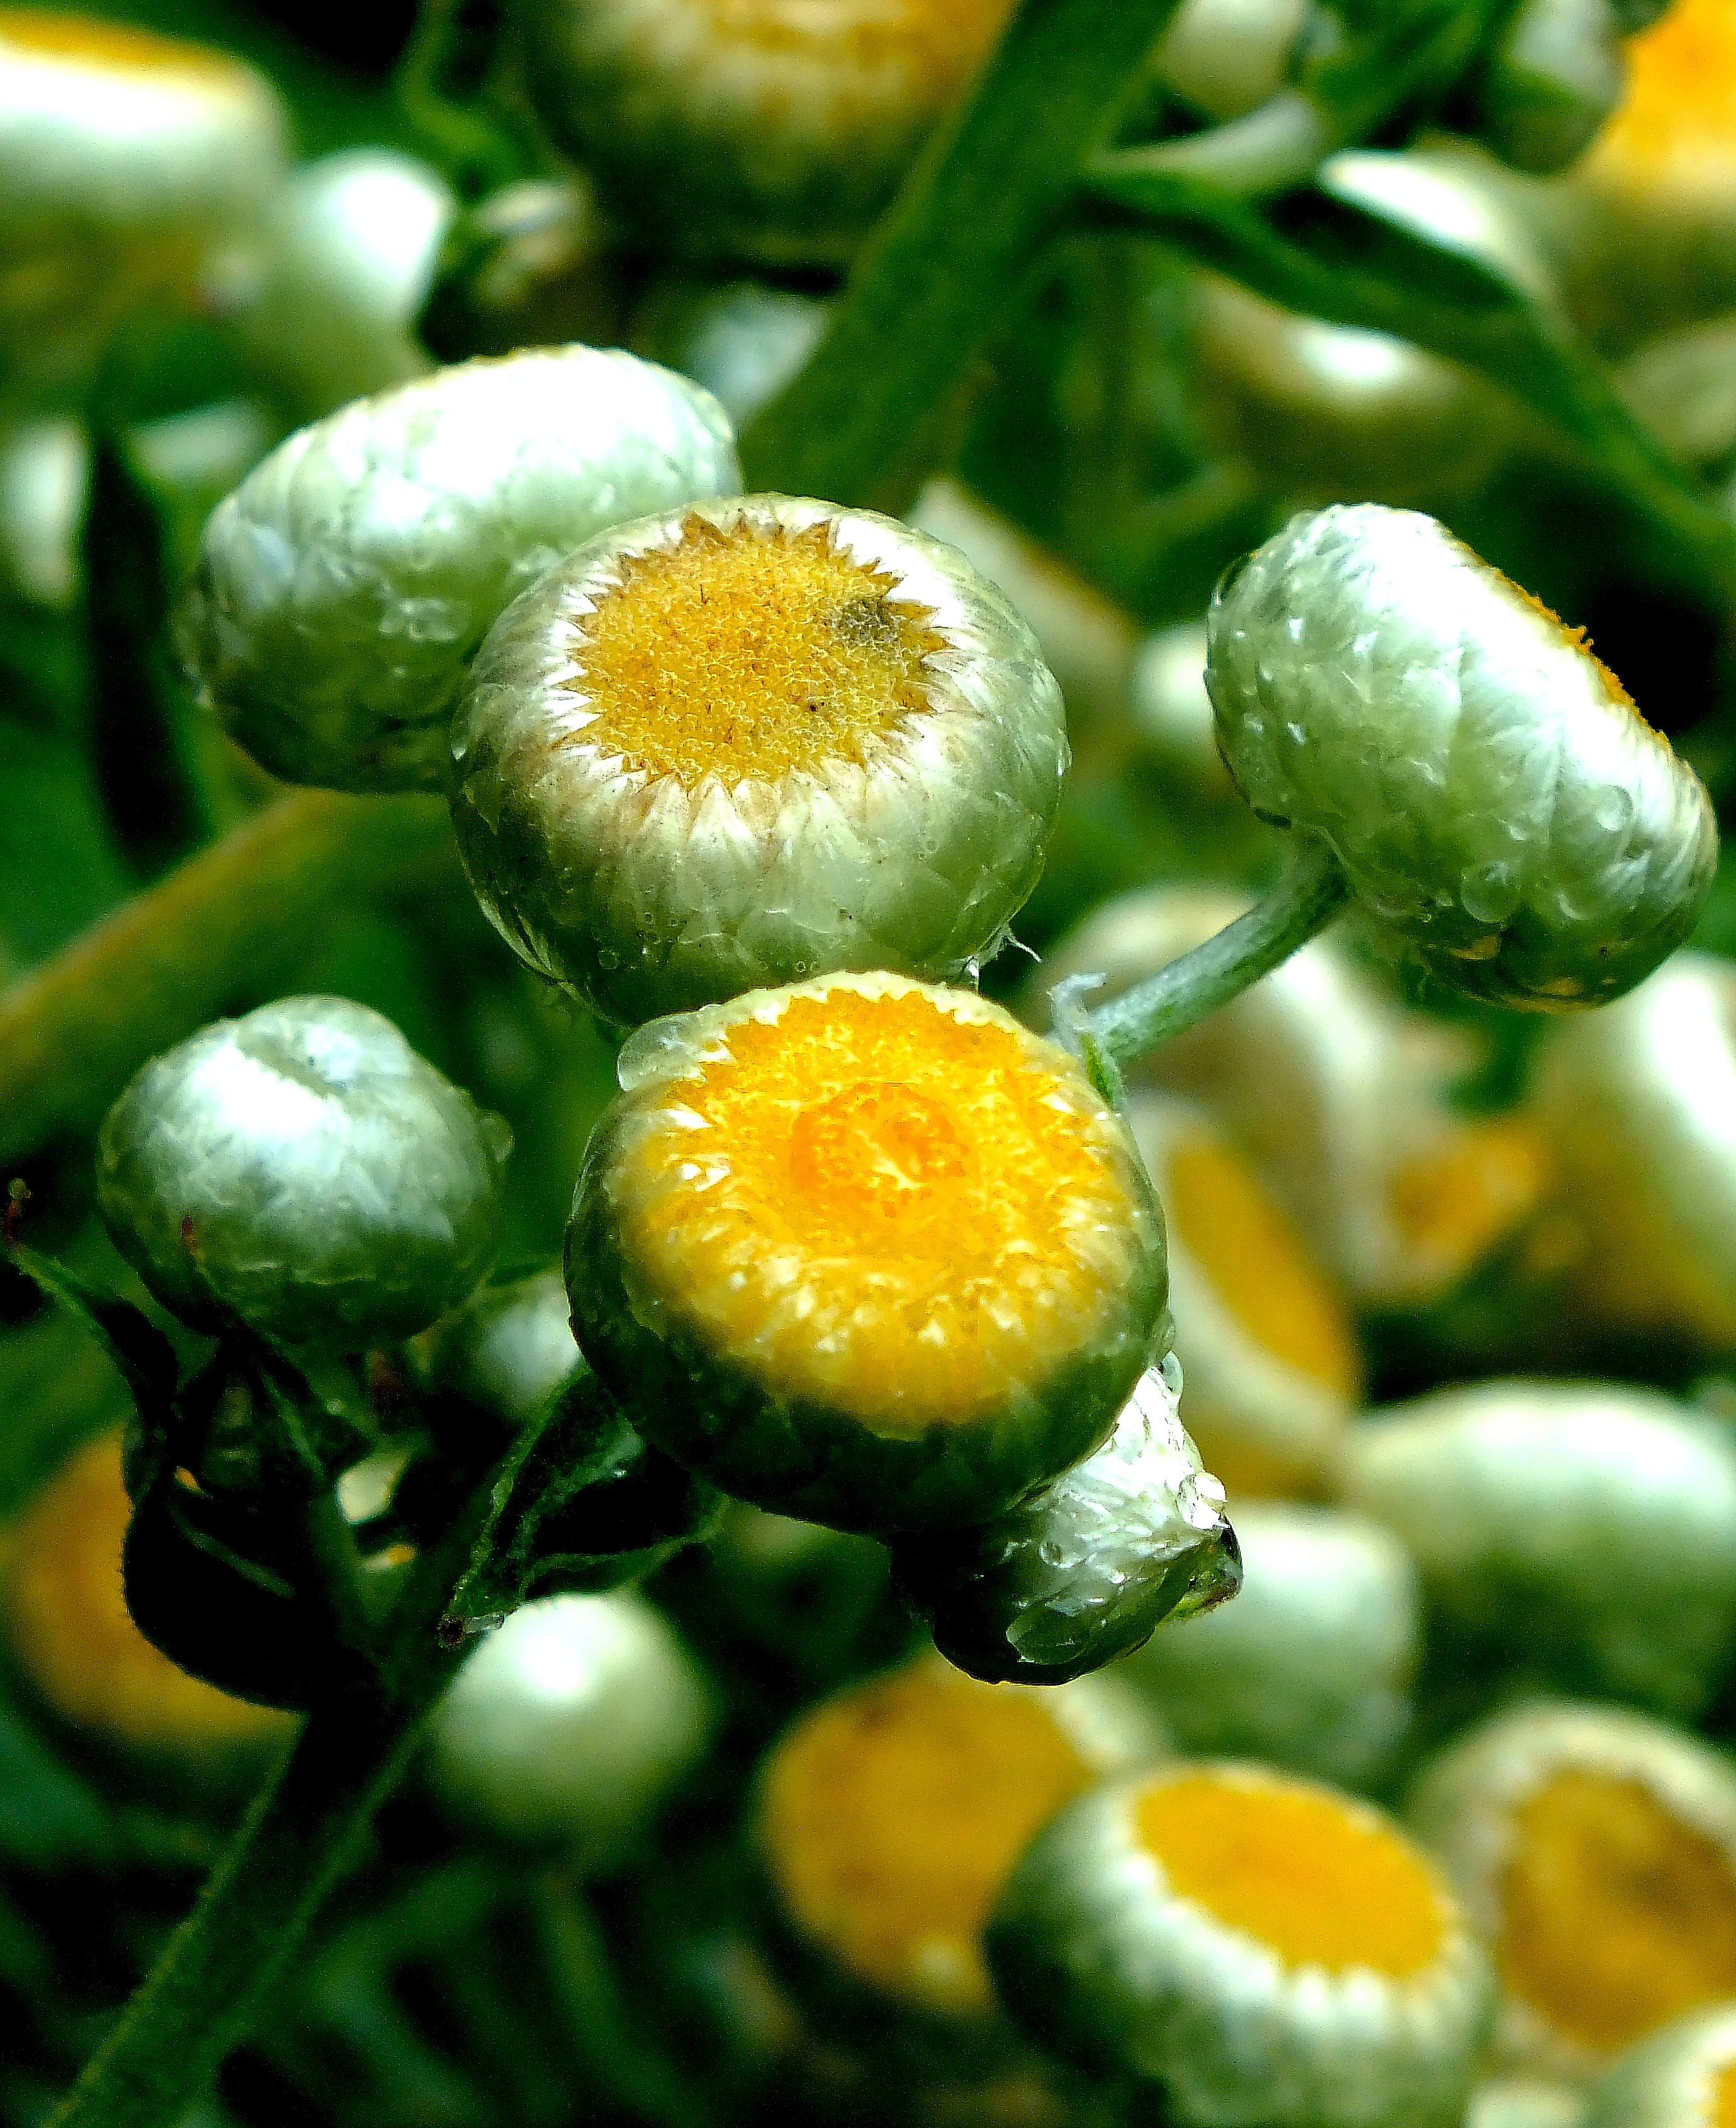
plant, fruit, leaf, flower, food, green, herb, produce, vegetable, macro, evergreen, botany, yellow, flora, shrub, flores, citrus, ggl1, macro photography, flowering plant, land plant